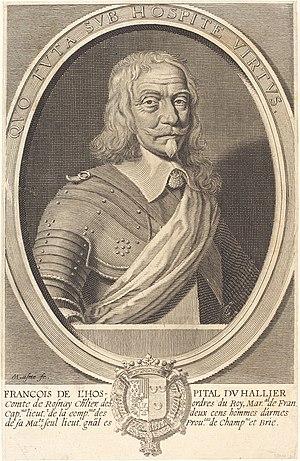
Le gouverneur militaire de Paris est l'officier général de zone de défense et de sécurité de Paris et le général commandant de zone terre Île-de-France. C’est le conseiller militaire et interlocuteur unique des armées auprès du préfet de police, préfet de zone, pour tout ce qui concerne la contribution des armées en matière de défense civile et économique en Île-de-France. Il est responsable de la coordination des moyens des armées et des services interarmées contribuant à la défense civile. En cas de mise en œuvre des mesures de défense opérationnelle du territoire, il est commandant désigné de la zone de défense de Paris.
François de L'Hospital, seigneur du Hallier et de Beynes, comte puis duc de Rosnay et pair de France, né en 1583 et décédé à Paris le 20 avril 1660, est un aristocrate et militaire français des XVIᵉ et XVIIᵉ siècles. Il participe à la guerre de Trente Ans, sous le règne de Louis XIII et est fait maréchal de France en 1643.